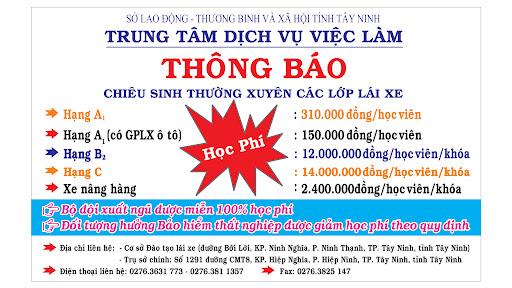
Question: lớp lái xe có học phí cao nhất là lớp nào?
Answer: lớp lái xe có học phí cao nhất là lớp lái xe hạng c